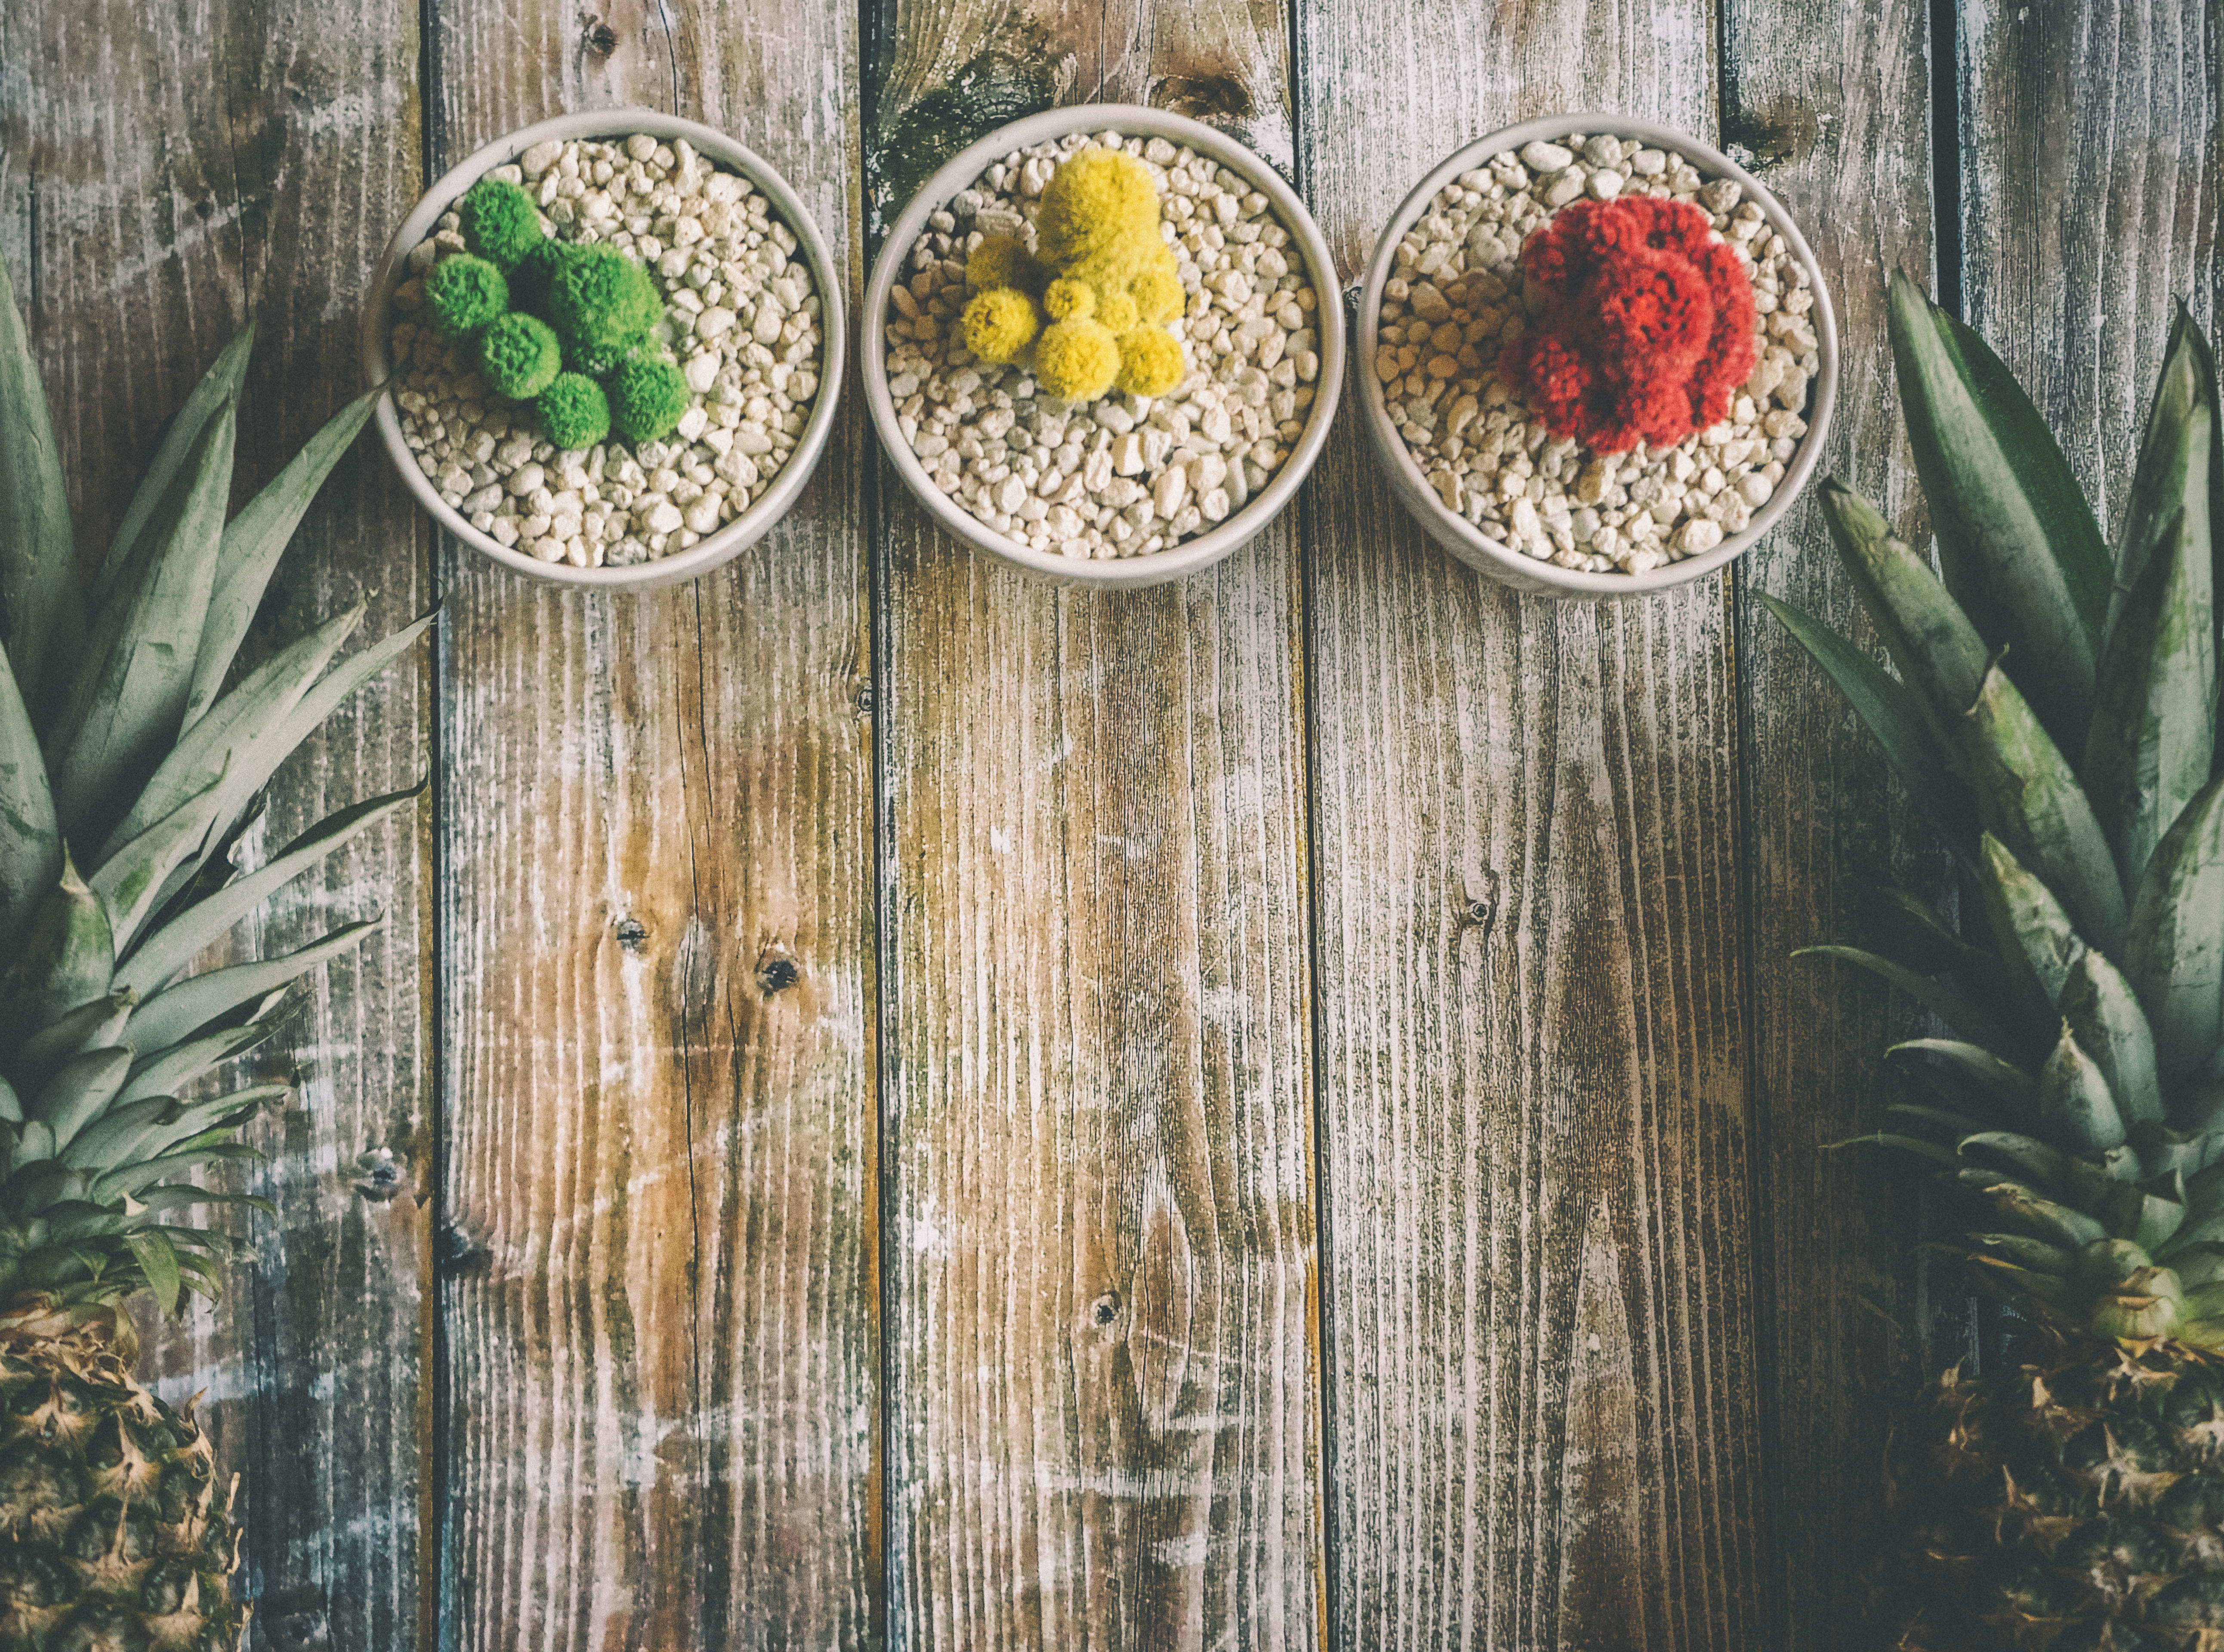
table, tree, plant, wood, leaf, flower, pattern, green, autumn, botany, cacti, flora, plants, wooden, fruits, pineapples, pot plants, grass family